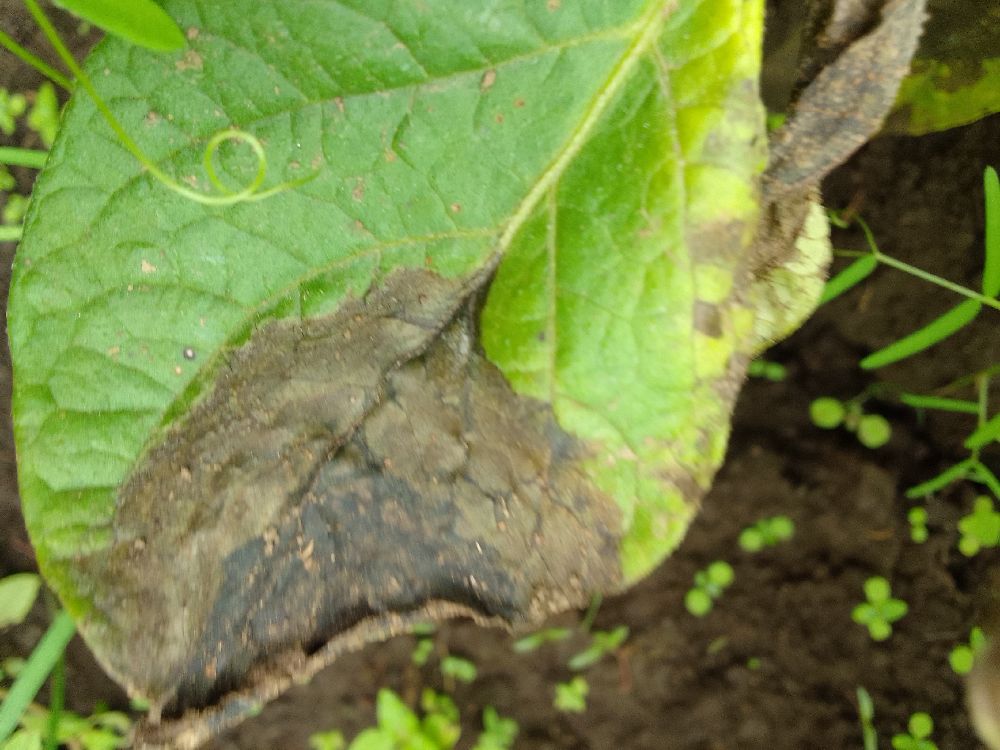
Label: Late blight